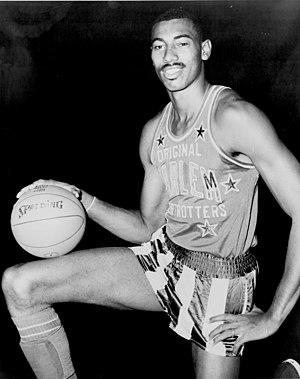
Cet article concentre la majeure partie des records de la National Basketball Association existants, homologués ou non.